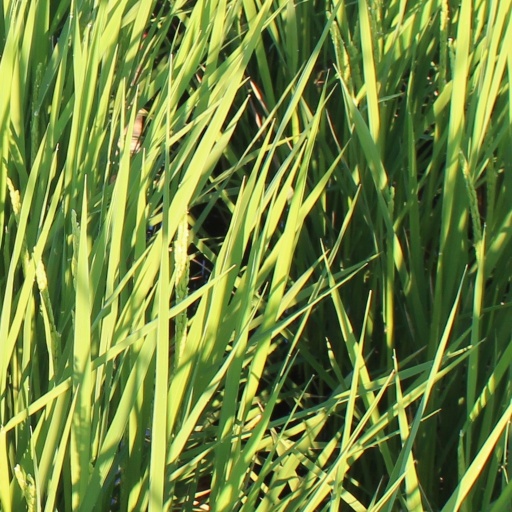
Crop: rice